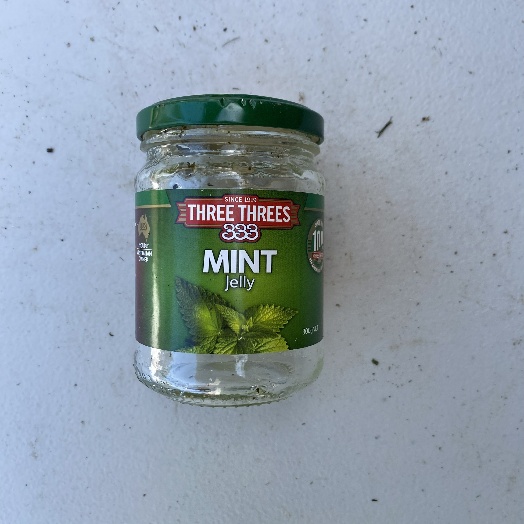
Label: Glass